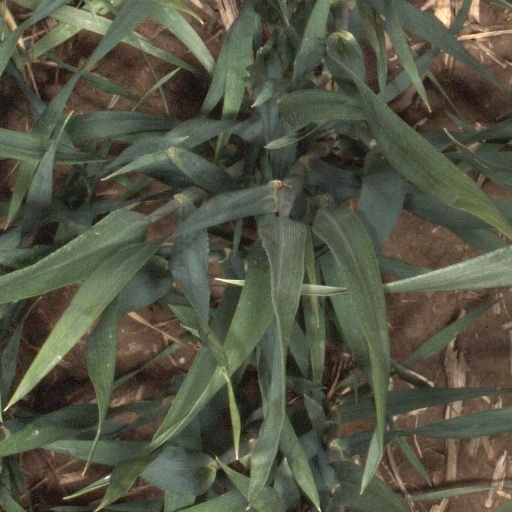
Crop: wheat